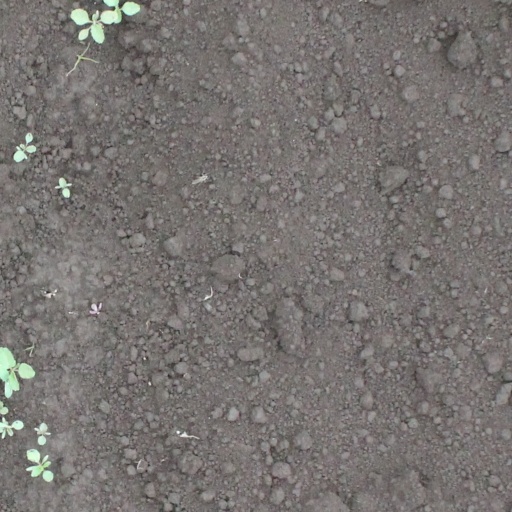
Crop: soybean